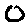
Label: 0